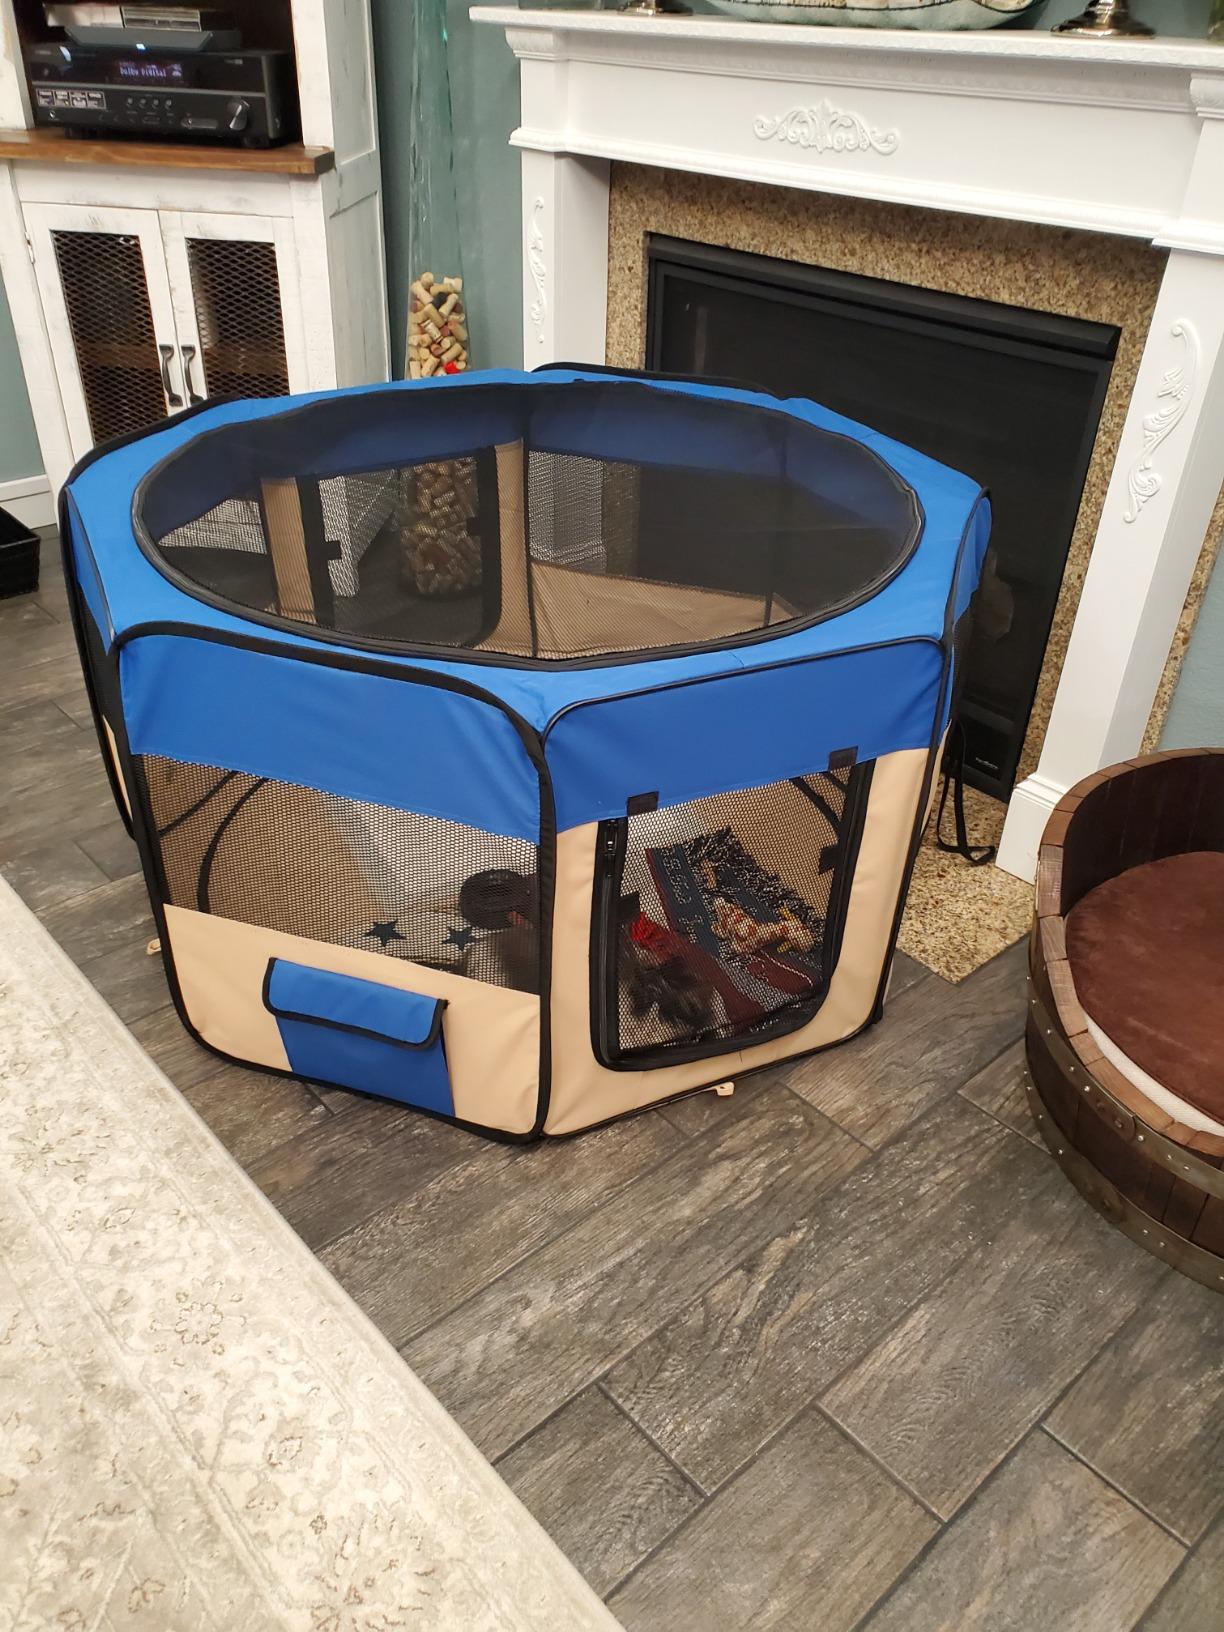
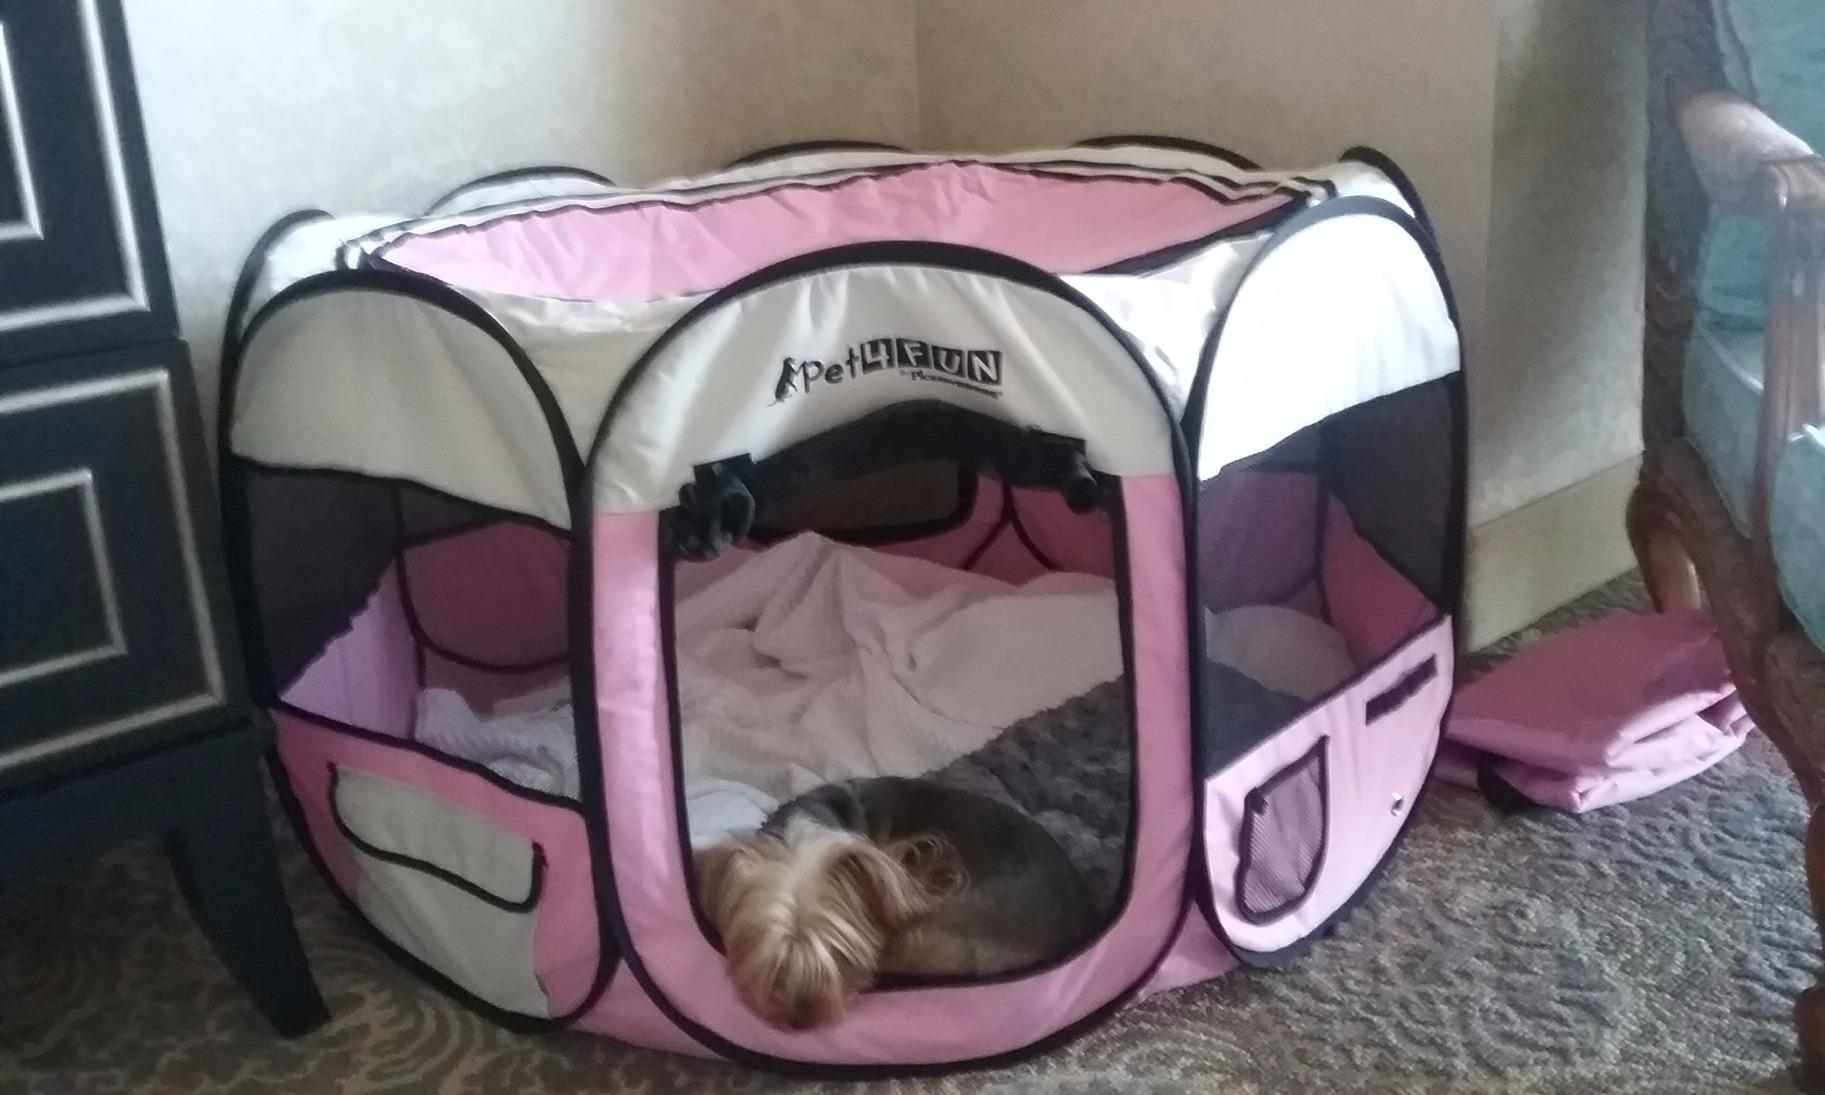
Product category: items_kennel
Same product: no